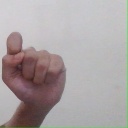
अक्षर: घ